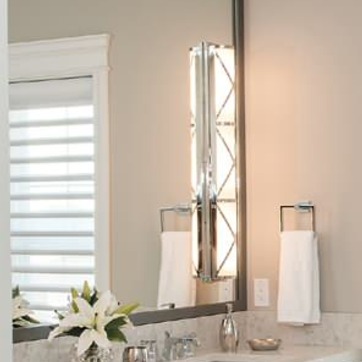
Material: mirror